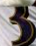
Number: 3